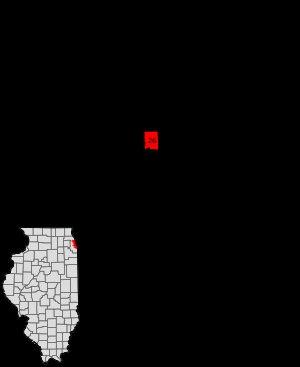
West Garfield Park est l'un des 77 secteurs communautaires de la ville de Chicago aux États-Unis.